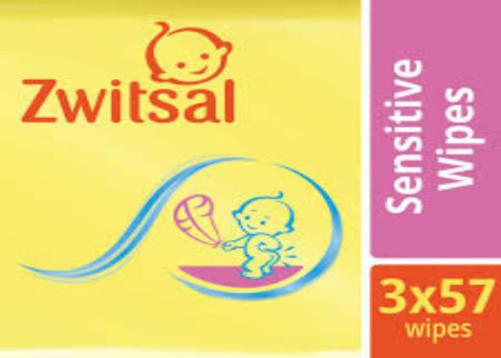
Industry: Necessities